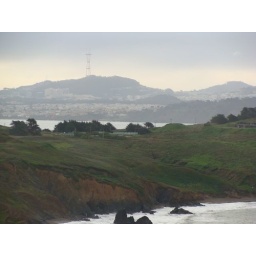
That big tower across the water is Sutro Tower on Twin Peaks in San Francisco